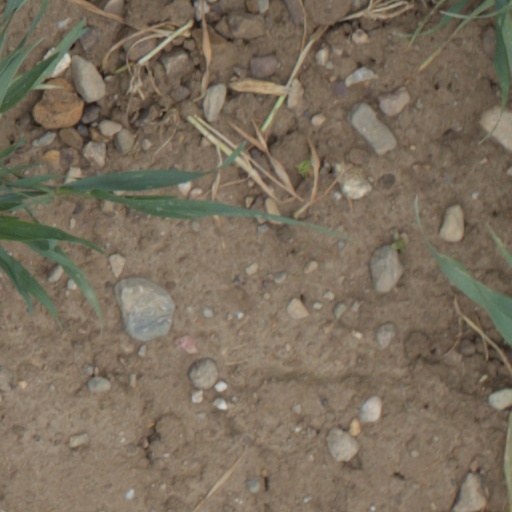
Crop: wheat